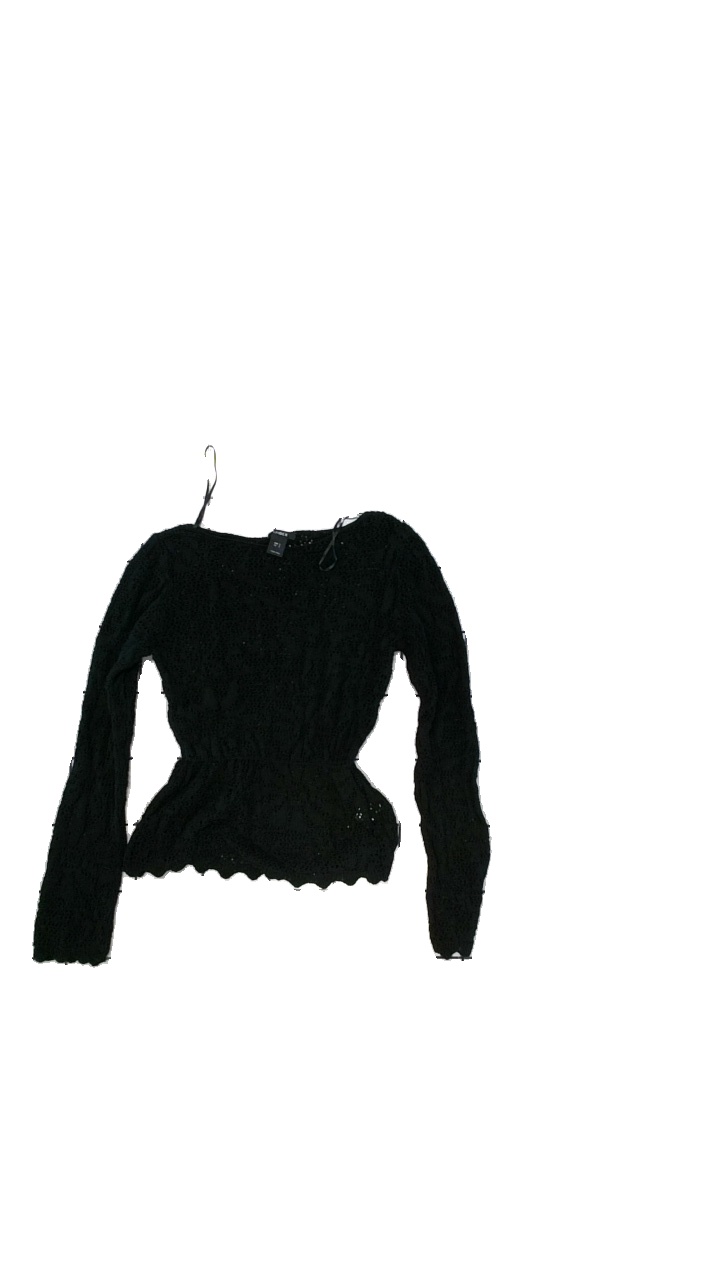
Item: Sweater (Ladies)
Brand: Lindex
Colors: Black
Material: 55% cotton, 45% polyester
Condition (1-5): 5
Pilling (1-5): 5
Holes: Minor
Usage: Reuse
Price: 100-150